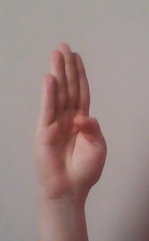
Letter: kaaf